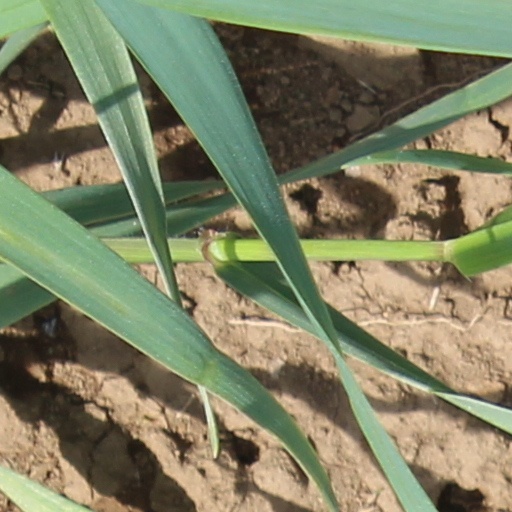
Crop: wheat